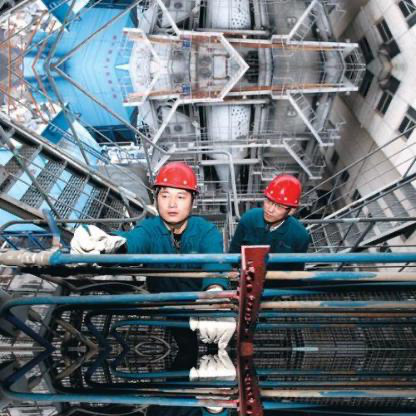
Objects in the image:
label: helmet
label: helmet